Enders Hotel

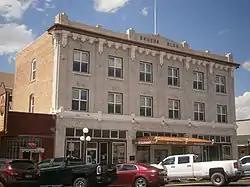

The Enders Hotel is a historic hotel at 76 S. Main St. in Soda Springs in Caribou County, Idaho. It was built in Early Commercial style in 1917. It was listed on the National Register of Historic Places in 1993.